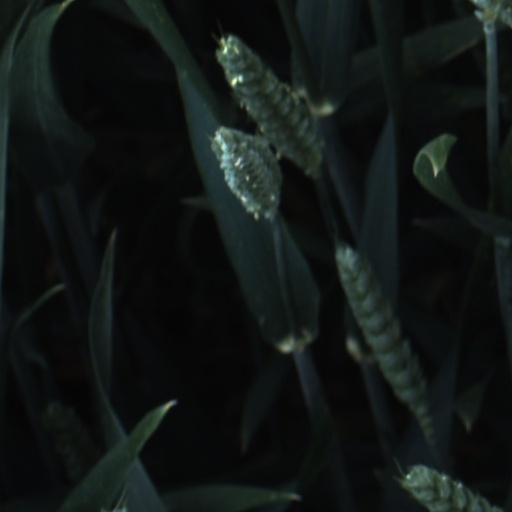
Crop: wheat